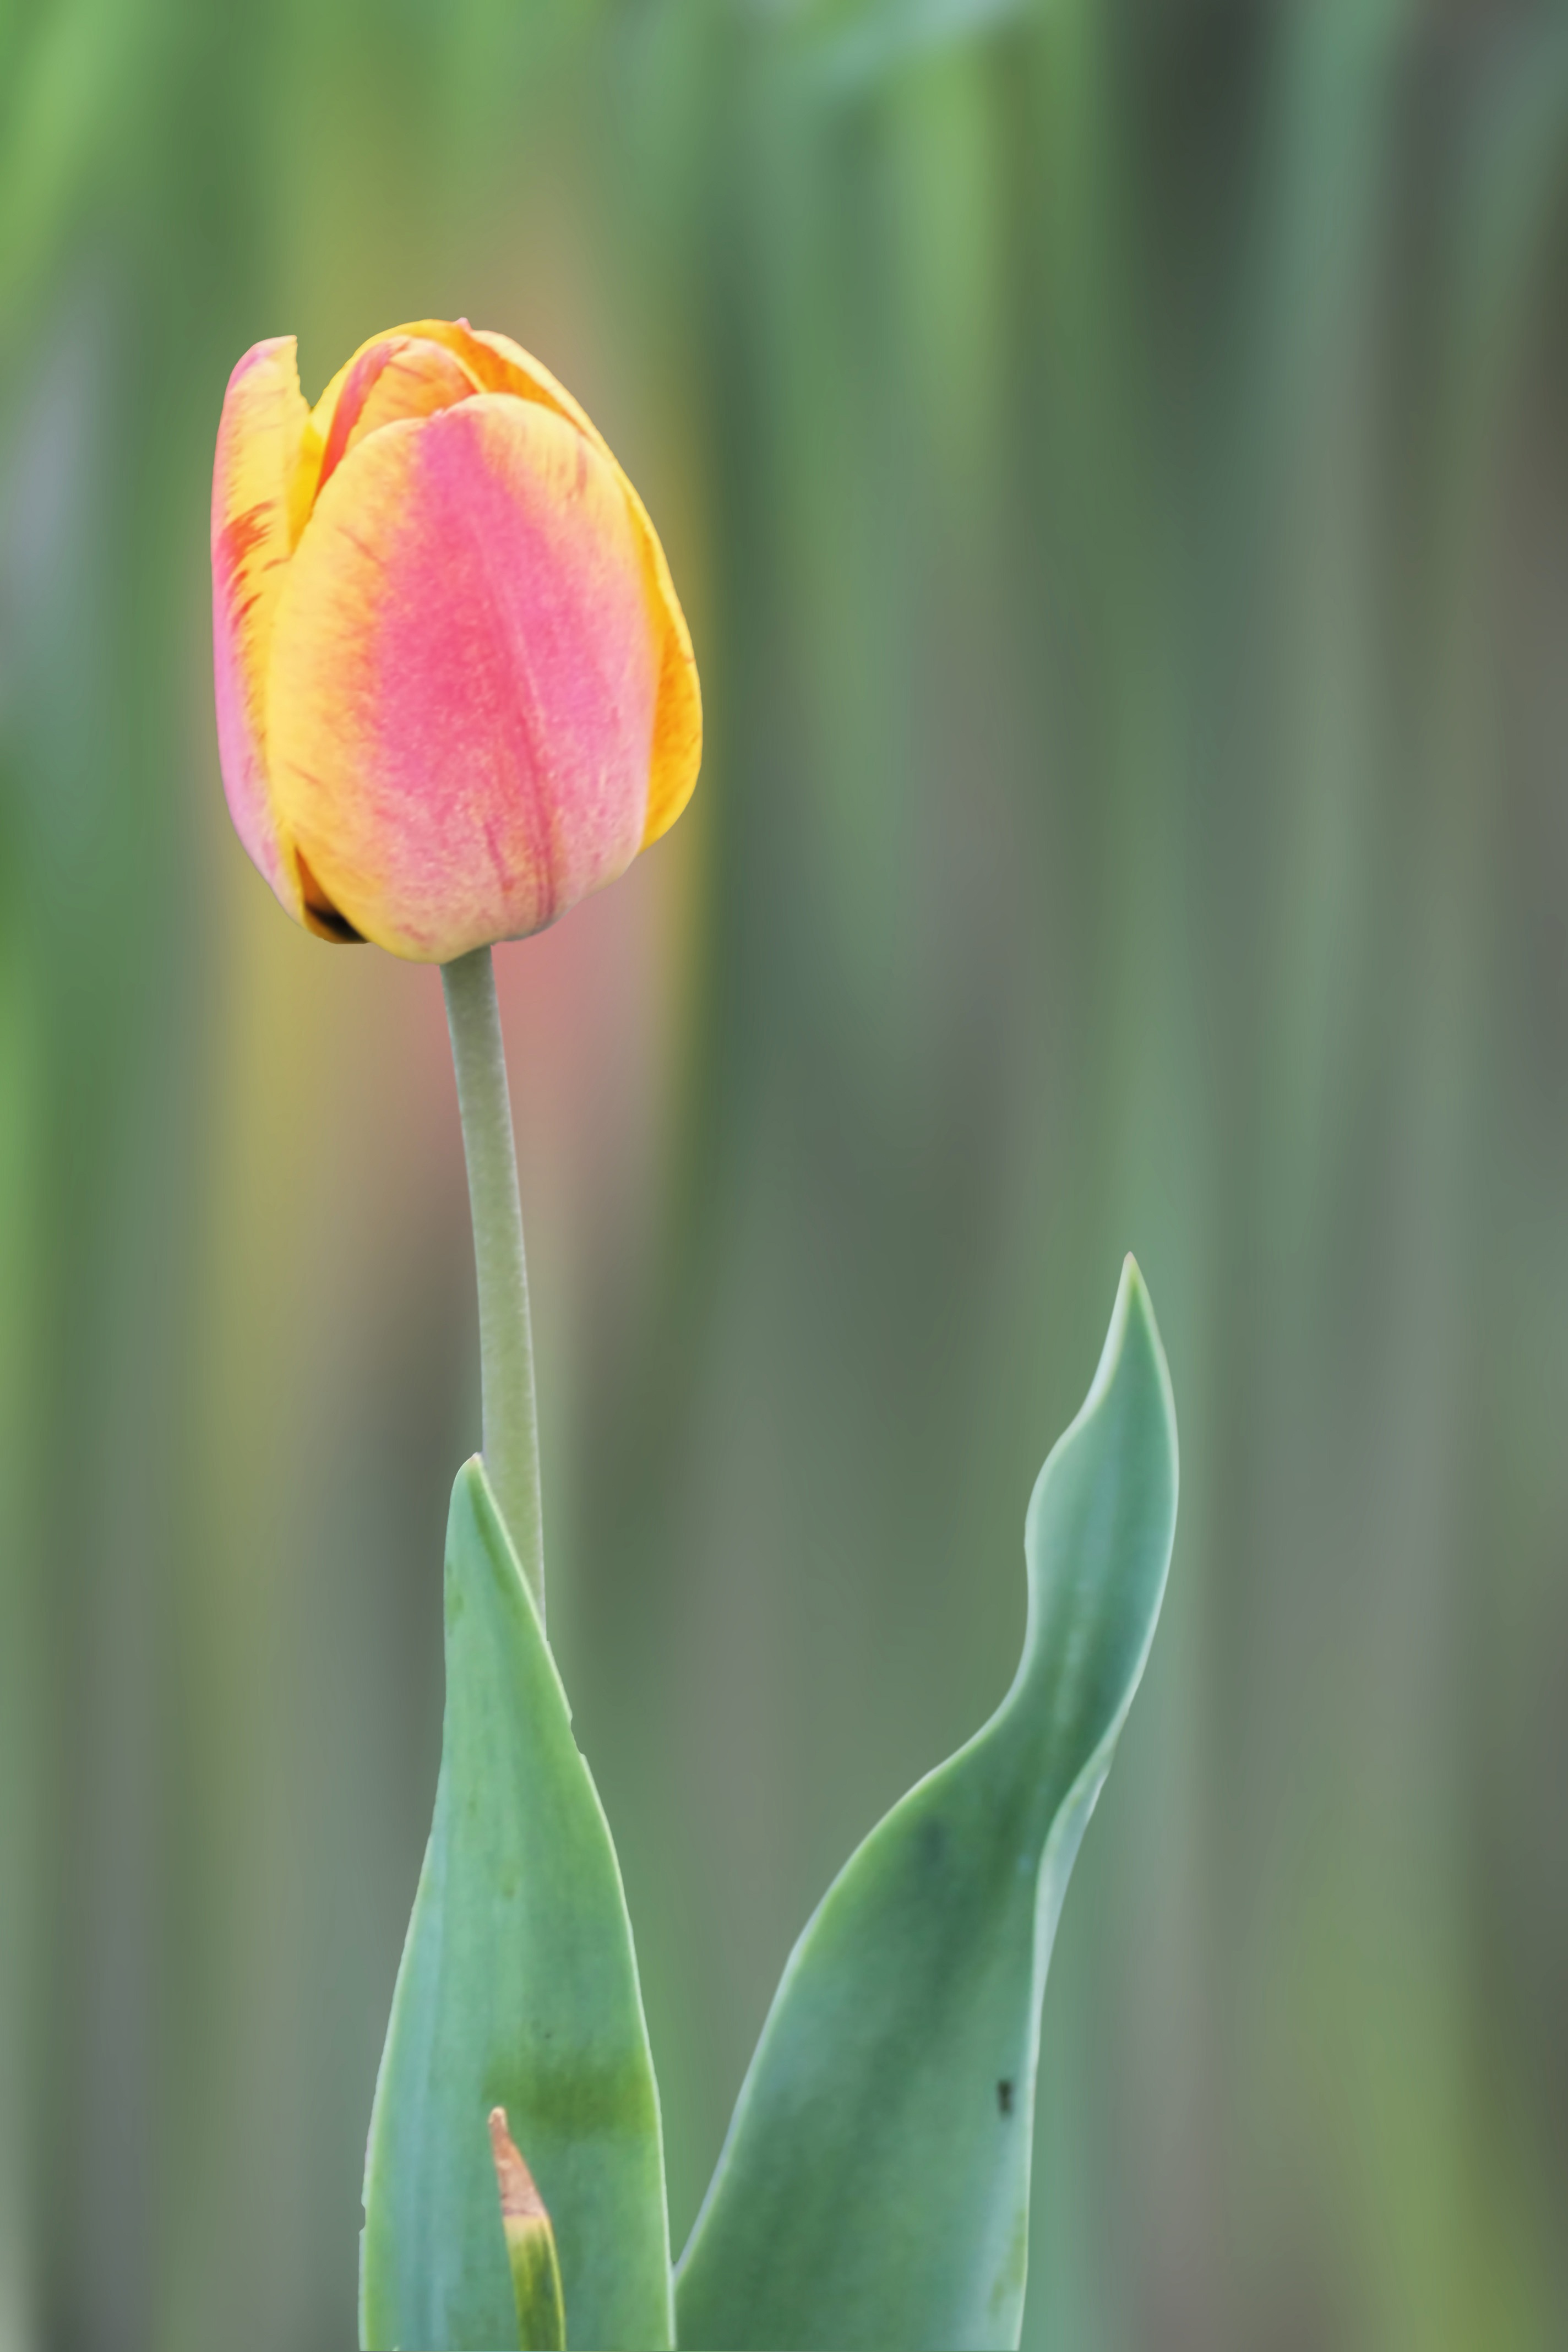
blossom, plant, photography, leaf, flower, petal, bloom, tulip, spring, green, botany, flora, wildflower, close up, bud, spring flower, macro photography, flowering plant, red yellow, plant stem, land plant